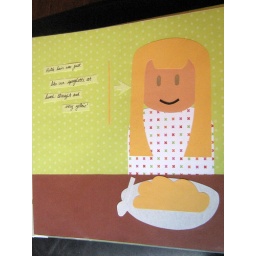
MRU Student Showcase: Two children's books written by students from the ELCC Faculty. This book was written by Lyndsay Peters.